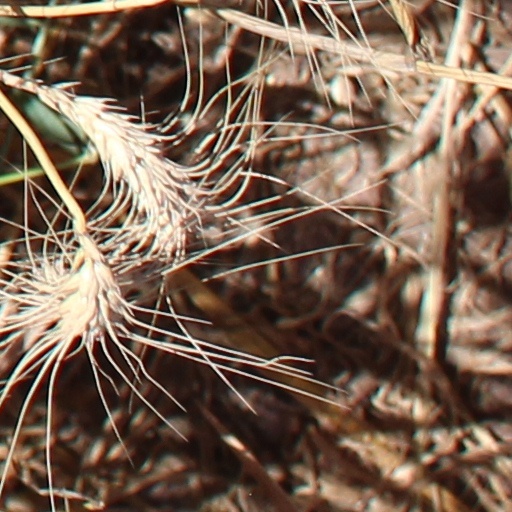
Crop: wheat